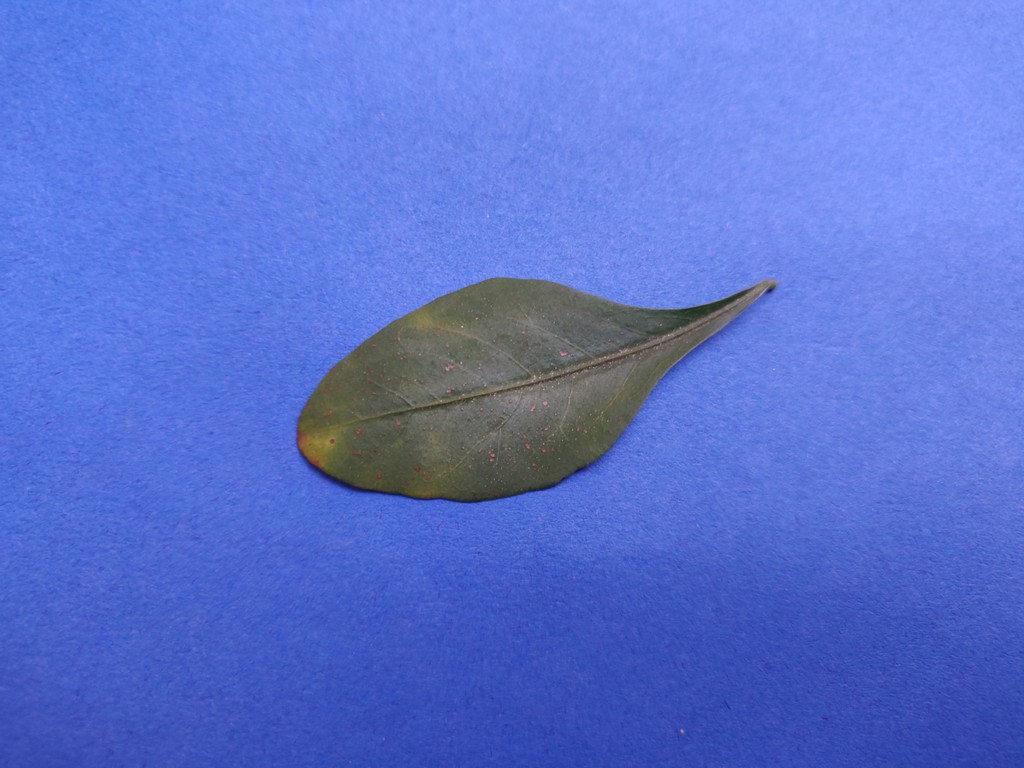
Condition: Unhealthy
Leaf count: single
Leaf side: front